List of mayors of Turin

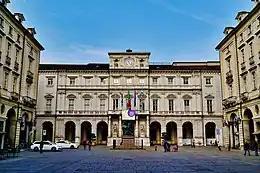
Turin's City Hall

The mayor of Turin (Italian: "sindaco di Torino") is an elected politician who, along with the Turin City Council of 40 members, is accountable for the government of Turin, in the Italian region of Piedmont. The incumbent mayor is Stefano Lo Russo, a university professor of Geology and member of the Democratic Party, who took office on 27 October 2021.